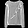
Label: Shirt